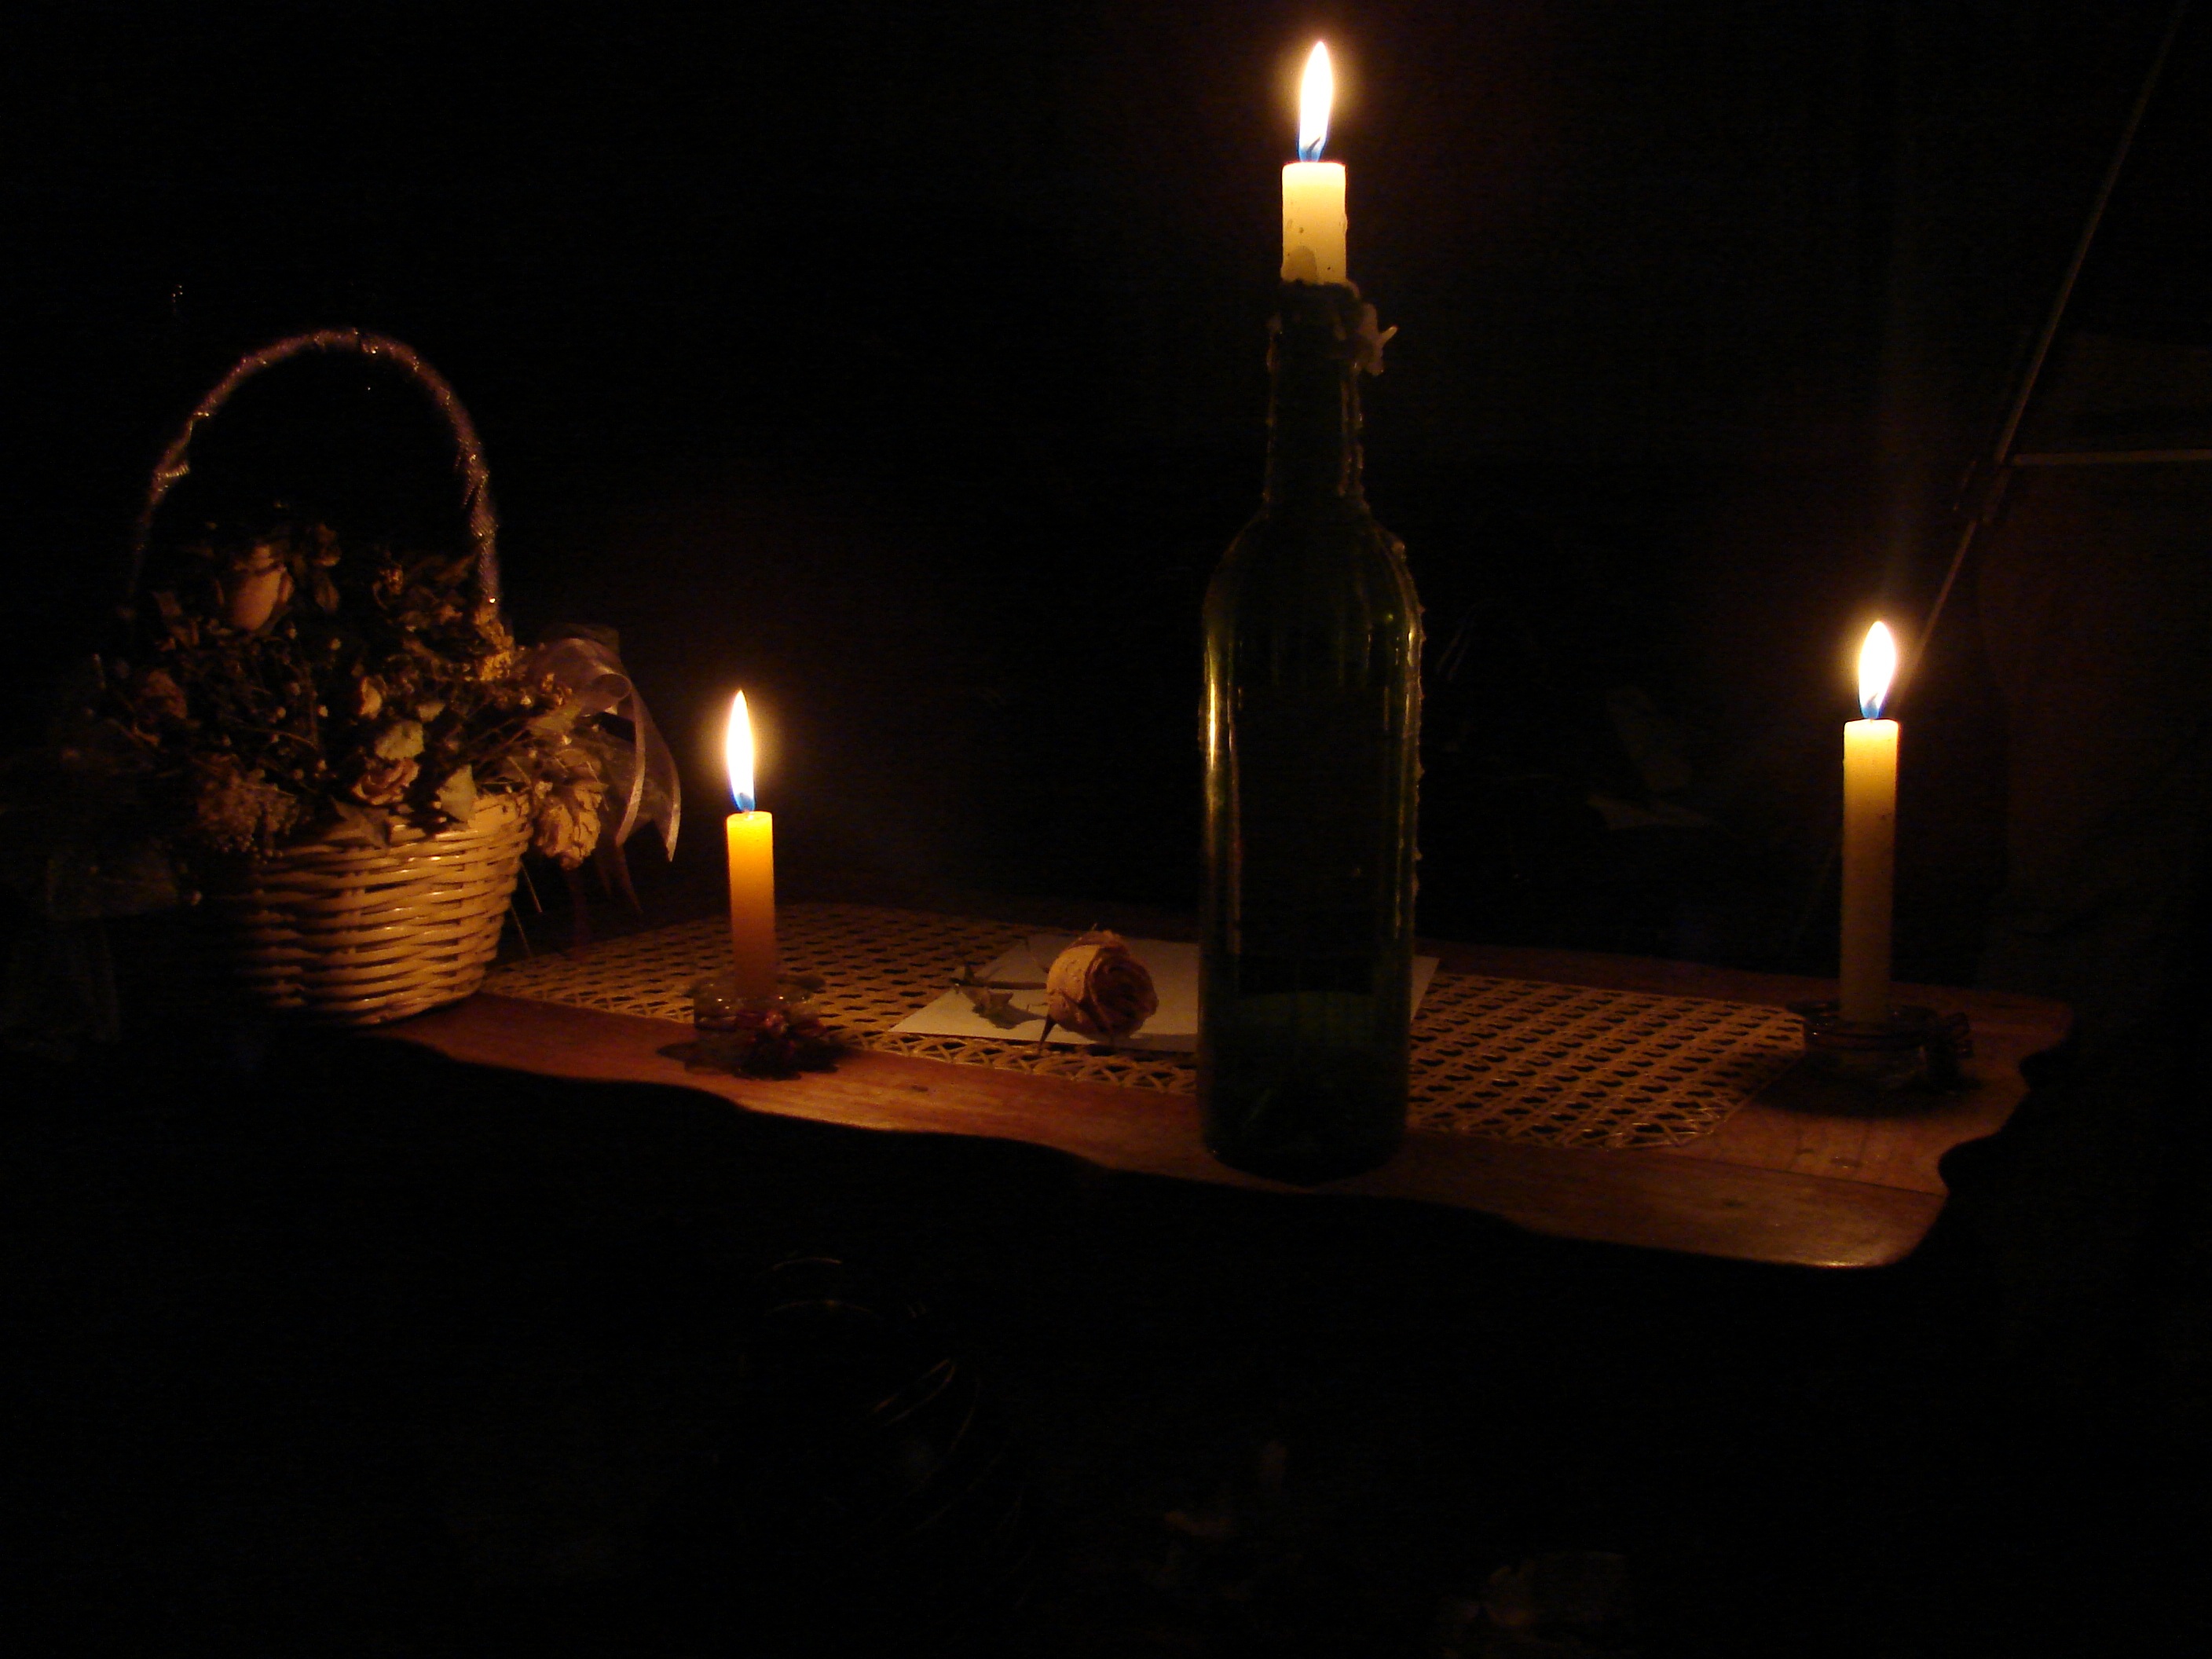
light, night, thinking, evening, darkness, candle, lighting, lights, terror